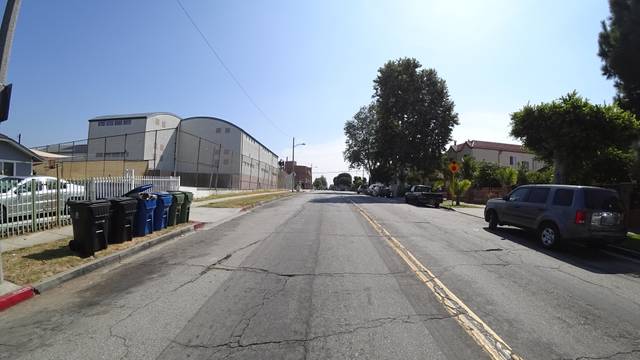
Region: Mexico
Coordinates: 33.976, -118.3472